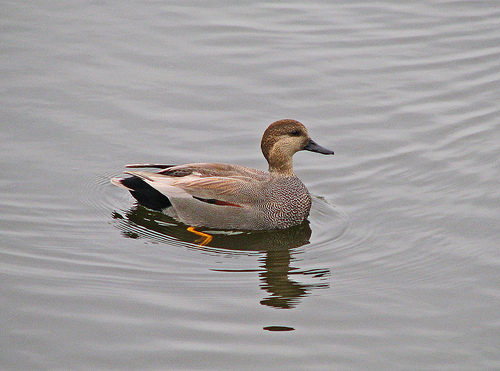
a brown duck swims in some water as its black beak leads the way.
a bird that looks like it is speckled with a mixture of black, white and brown, with a black beak.
this is a brown bird with orange feet and a black bill.
a water swimming bird with orange feet and a black beak.
this bird has a brown crown, a grey breast, and a bright orange footlight brown upper head, tan cheeks. dark grey rounded beak. chest speckled and body with brown and tan. light brown wings. tail and hind quarters black. tail has white tip.
a large body with a brown head and wings, gray beak and golden brown feet.
a bird with yellow feet and brown nape
this bird is brown and black in color, with a flat black beak.
this bird has a flat, black bill, and a black rump.
Species: Gadwall